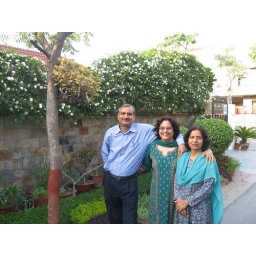
The white roses in the background... Spectacular sight.. Mom dad's hard work being showered with roses :)